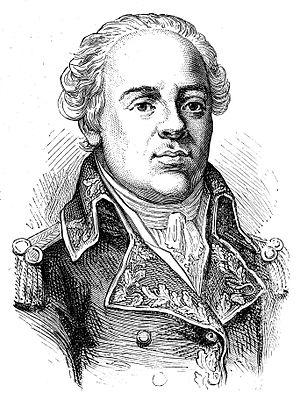
La bataille de Canope ou bataille d'Alexandrie eut lieu le 21 mars 1801, pendant la campagne d'Égypte.